History of Al Ahly SC

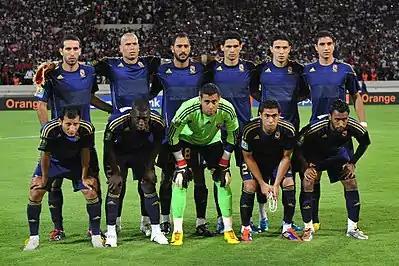
Al Ahly starting line up in 2011.

Al Ahly reached the final of the African Champions League for the second time in a row in 1983, but rivals Kotoko managed to avenge their defeat by scoring the only goal in both matches. The first leg was played on Sunday (27 November) at Cairo Stadium in the presence of 90,000 spectators, attended by the former President Hosni Mubarak, and ended 0–0. The second leg, which took place on Sunday (11 December) in Kumasi in the presence of 70,000 spectators, ended with 1–0 win scored by Opoku Nti in the 22nd minute. The goal of the match was from a clear offside.